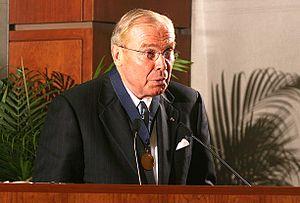
Franklin Jon Meade Huntsman Sr. est un homme d'affaires et philanthrope américain.
La médaille d'or Othmer reconnaît les réalisations des personnes qui ont contribué au progrès de la chimie et de la science à travers leurs activités dans des domaines tels que l'innovation, l'entrepreneuriat, la recherche, l'éducation, la diffusion auprès du public, de la législation et la philanthropie. La médaille est décernée chaque année sous le parrainage de la Chemical Heritage Foundation et quatre organisations affiliées: l'American Chemical Society, l'American Institute of Chemical Engineers, le Club des chimistes, et la section américaine de la Société de chimie industrielle, lors de la journée du patrimoine de la Chemical Heritage Foundation.